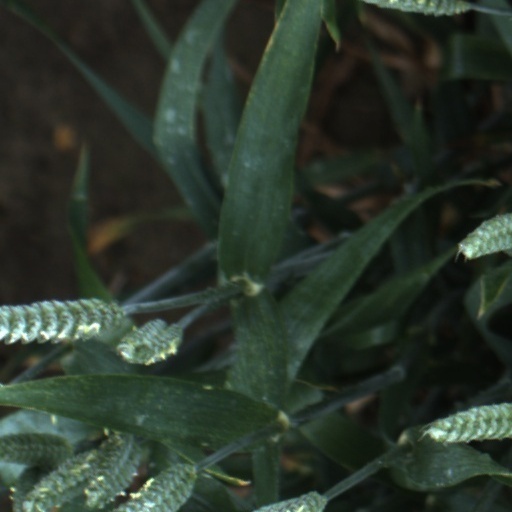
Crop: wheat